Patrick MacSwiney

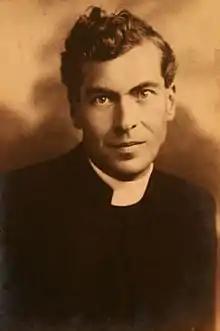
Rev. Patrick J. MacSwiney

Rev. Patrick J. MacSwiney (frequently spelled "McSwiney" or "MacSweeney", 16 March 1885 – 16 November 1940) was an Irish Catholic priest, Gaelic scholar, antiquarian, historian, teacher, founder of the Kinsale Regional Museum, and benefactor of the people in the parishes in which he worked.